The Trail of the Octopus

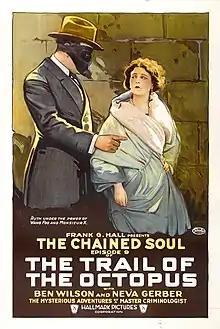
Theatrical poster to "The Trail of the Octopus"

The Trail of the Octopus is a 1919 American mystery film serial directed by Duke Worne. A print of "The Trail of the Octopus" which is missing episode 9 is in the Library of Congress. The surviving film serial has been released on DVD.